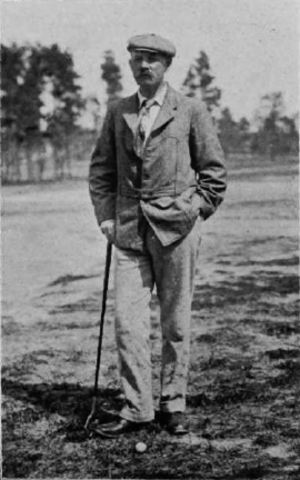
Donald J. Ross fut l'un des plus importants architectes de terrains de golf dans l'histoire de ce sport. Il est né à Dornoch en Écosse, mais passa la majorité de sa vie d'adulte aux États-Unis.